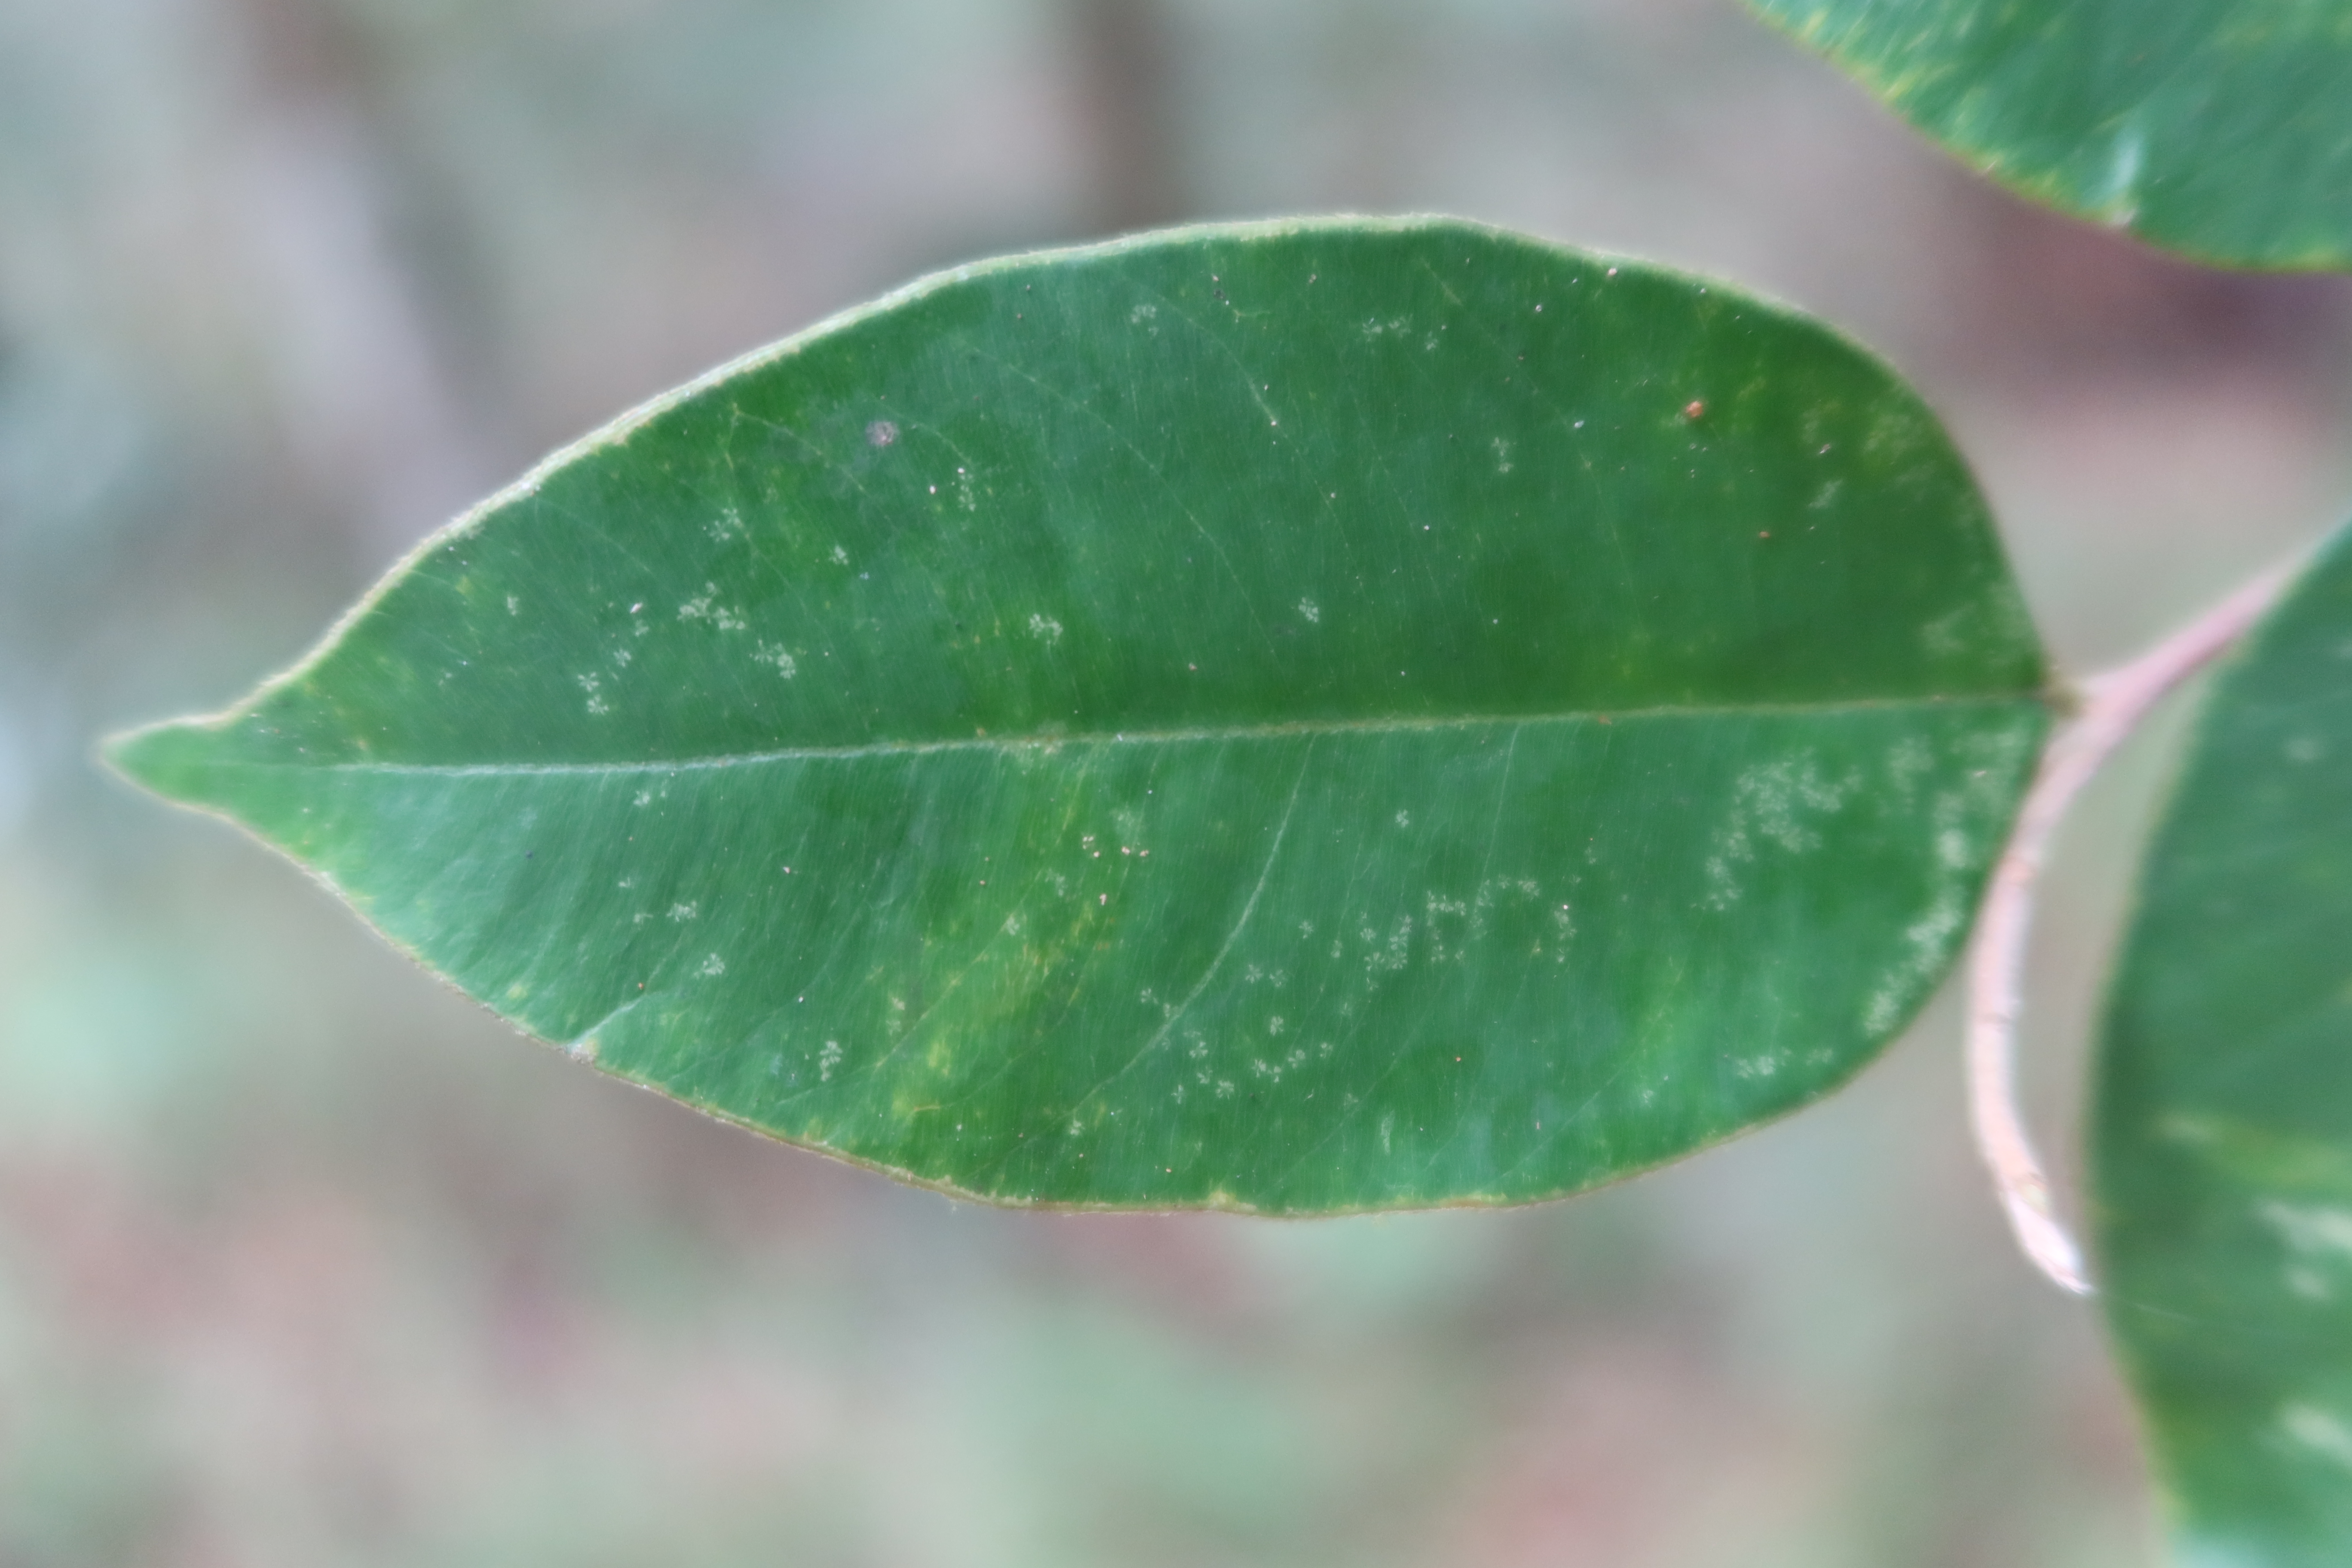
Label: Healthy